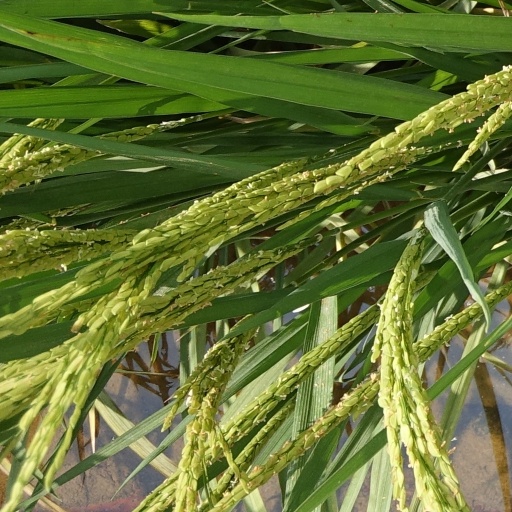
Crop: rice